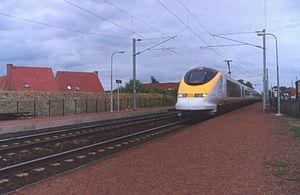
Eurostar en provenance de Bruxelles et à destination de Londres, passant par la gare d'Ascq en 1996.
Eurostar International Ltd est une entreprise ferroviaire franco-britannique, qui exploite depuis 1994 les trains à grande vitesse reliant Paris et Bruxelles au Sud de l'Angleterre et à Londres, via Lille et Calais, en empruntant le tunnel sous la Manche. Des trains directs relient également Londres à Amsterdam, Rotterdam, Marne-la-Vallée, Avignon, Lyon et Marseille. En hiver, Eurostar dessert, depuis Londres, Bourg-Saint-Maurice, La Plagne et Moûtiers.
La LGV 1, ou ligne à grande vitesse de Hal à la frontière française, est une ligne ferroviaire à grande vitesse en Belgique. Elle est le premier maillon du projet belge de LGV comprenant quatre projets et relie la frontière française à Bruxelles. Cet axe mesure 88 kilomètres, 71 proprement à grande vitesse et 17 kilomètres de ligne modernisée. La LGV est entrée en service le 14 décembre 1997.
La gare d'Ascq est une gare ferroviaire française de la ligne de Somain à Halluin, située dans l'ancien village d'Ascq devenu un quartier de Villeneuve-d'Ascq, dans le département du Nord en région Hauts-de-France.